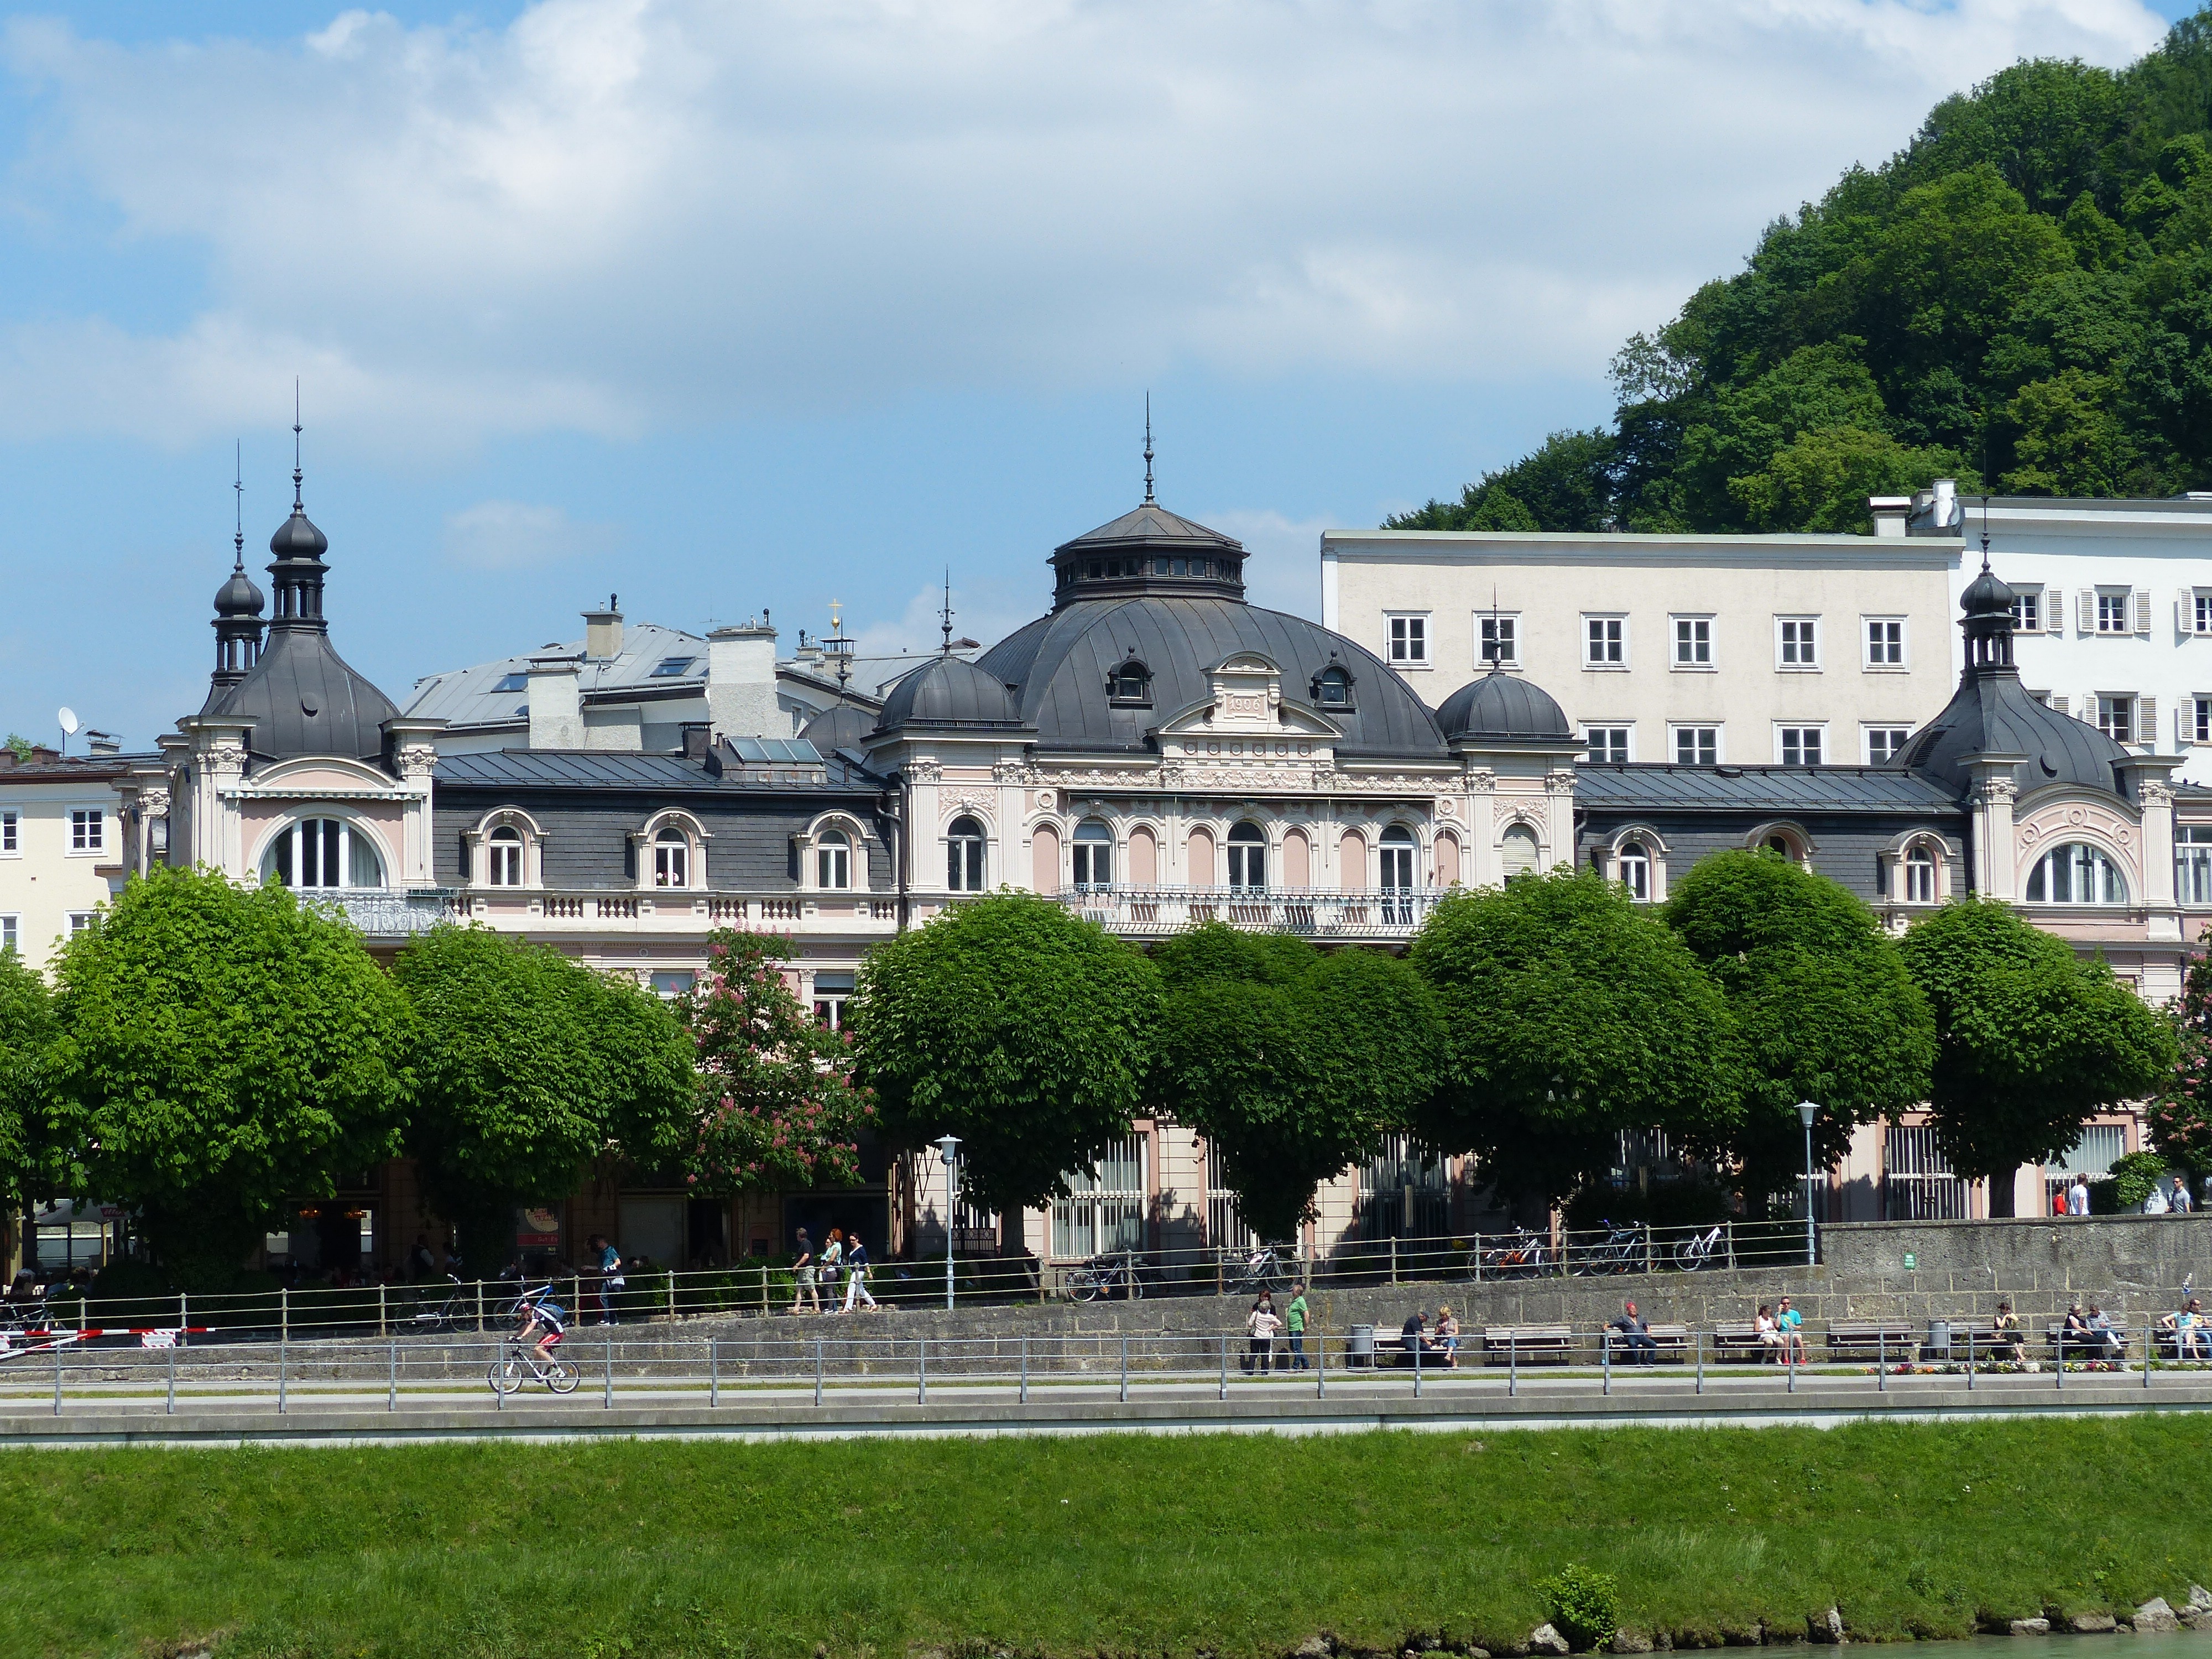
cafe, town, building, chateau, palace, city, cityscape, plaza, castle, landmark, town square, balustrade, estate, salzburg, stately home, salzach, black street, caf bazar, traditional cafes, bazaar building, valentin ceconi, jakob ceconi